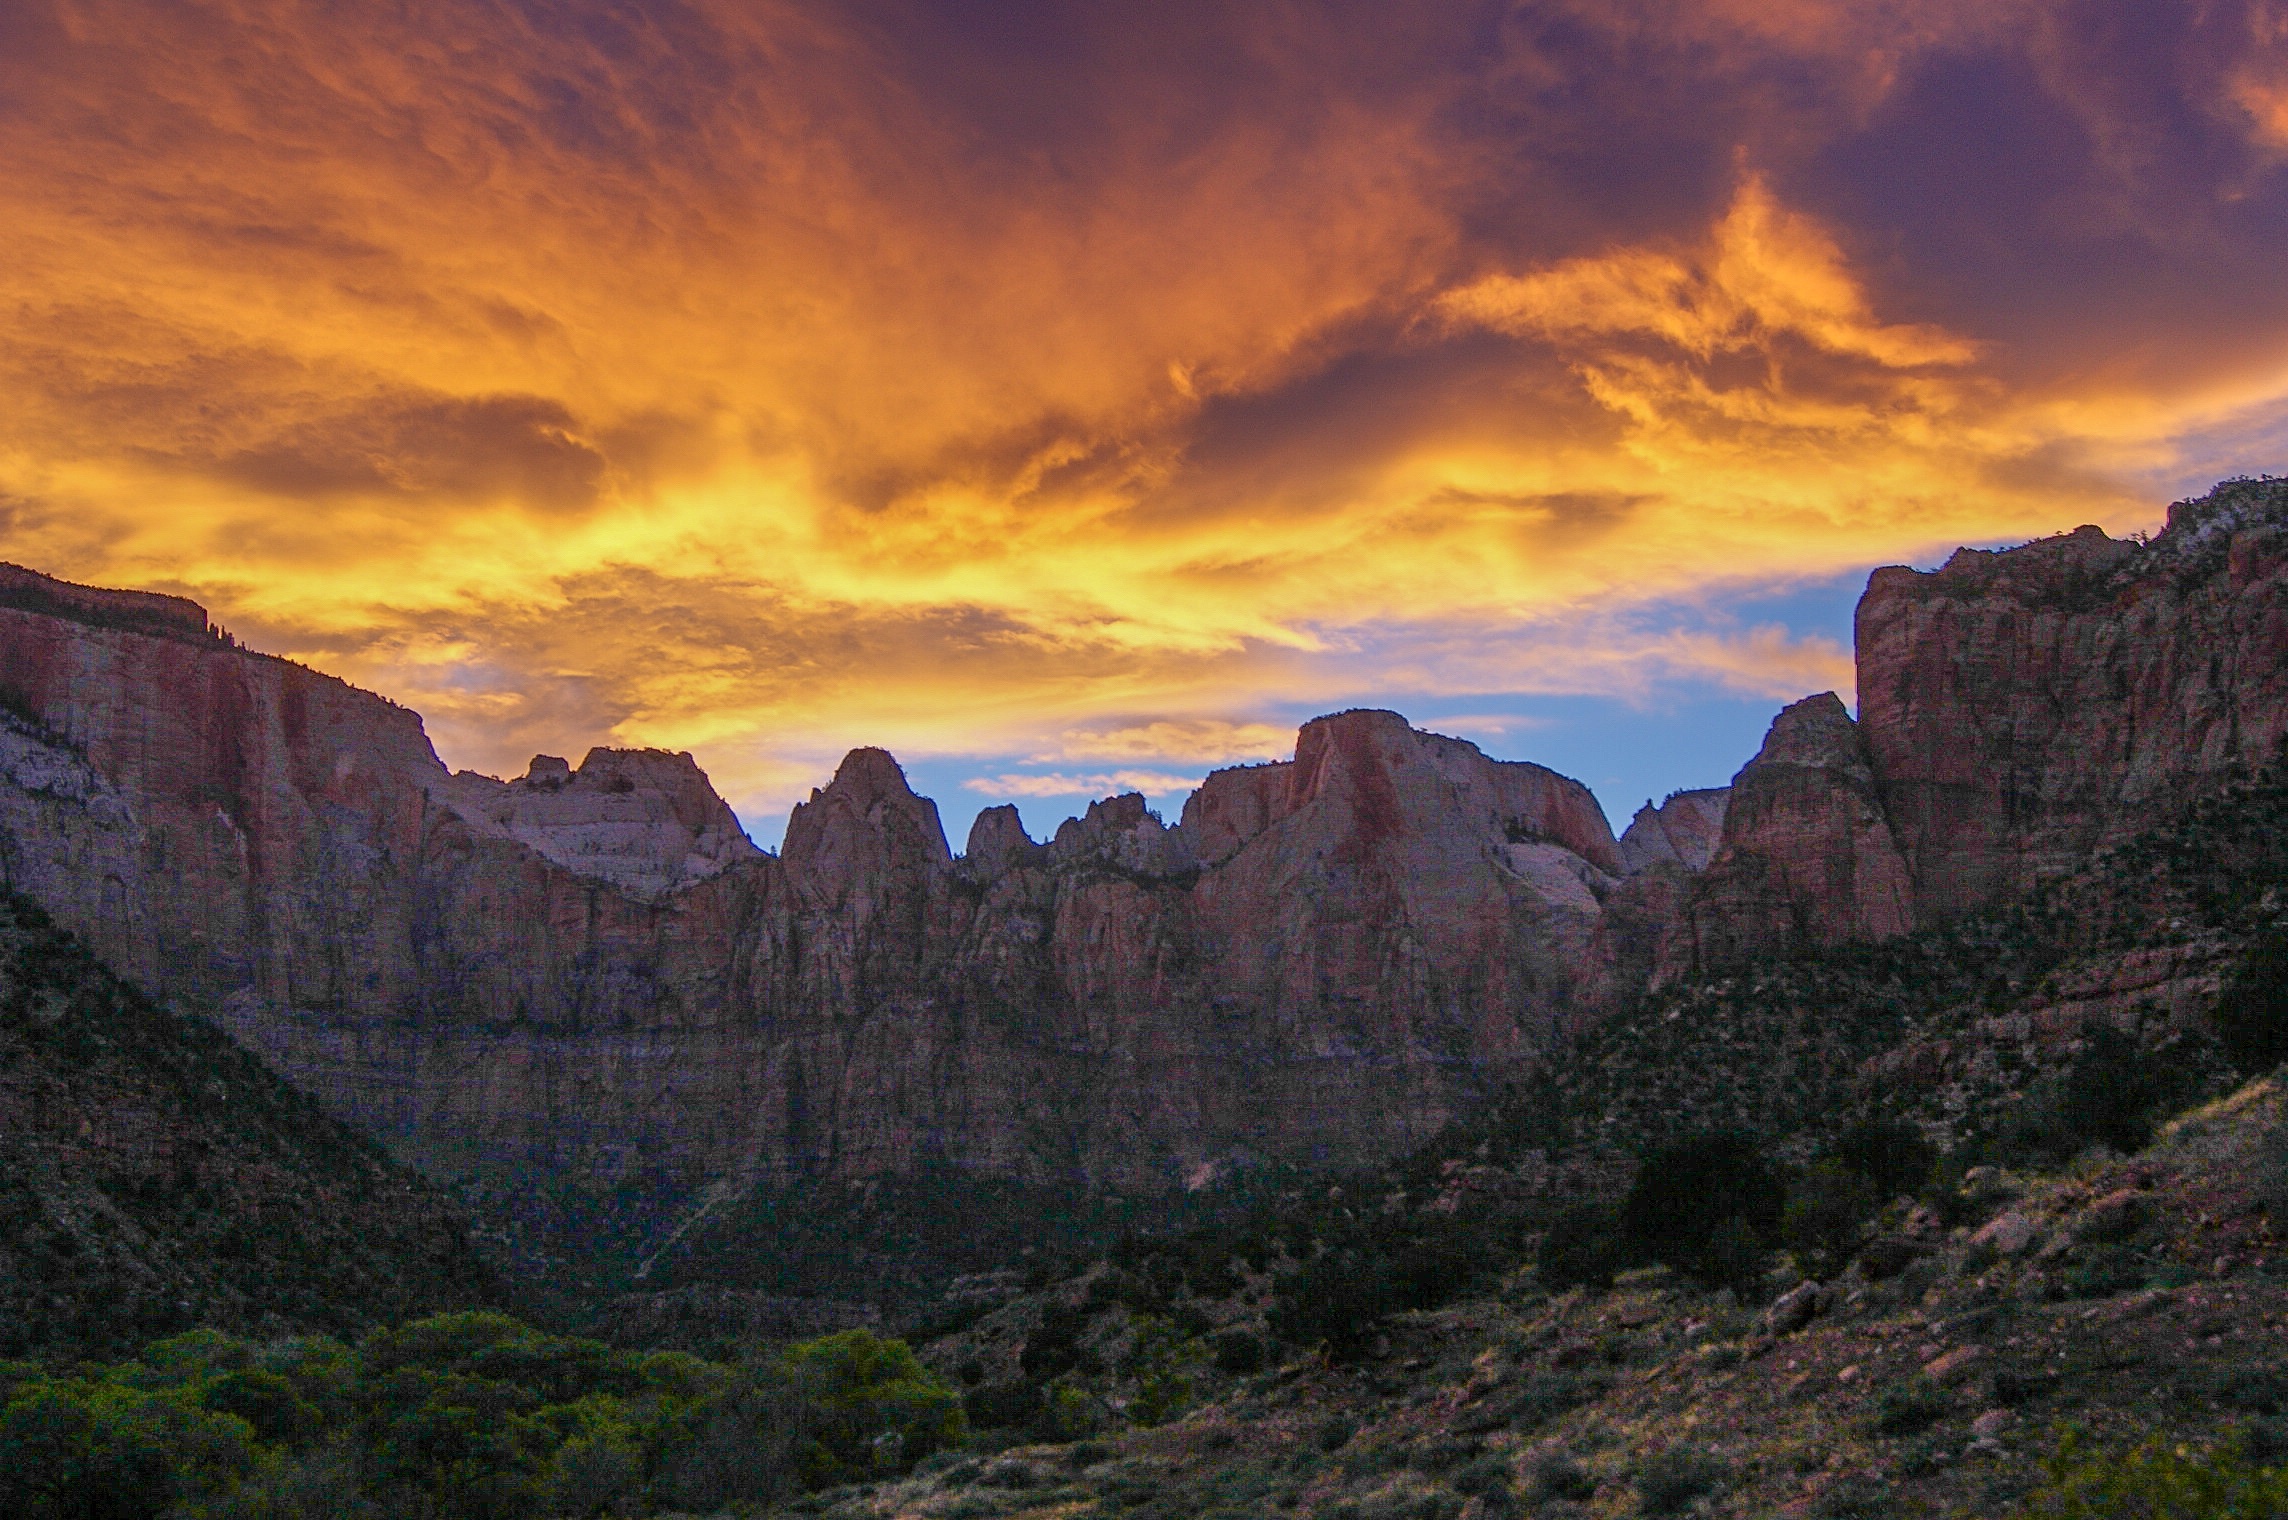
landscape, nature, rock, wilderness, mountain, cloud, sunrise, sunset, morning, dawn, valley, mountain range, dusk, rocky, canyon, rocks, mountains, cliffs, badlands, plateau, landform, geographical feature, mountainous landforms